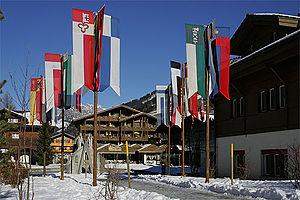
Lenk est une commune suisse du canton de Berne, située dans l'arrondissement administratif du Haut-Simmental-Gessenay, dans la vallée du Simmental dans l'Oberland Bernois.